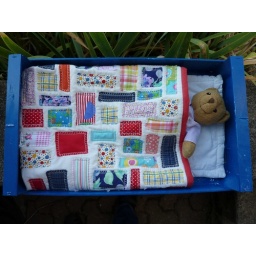
Scrap doll quilt in my wooden fruit box doll bed.